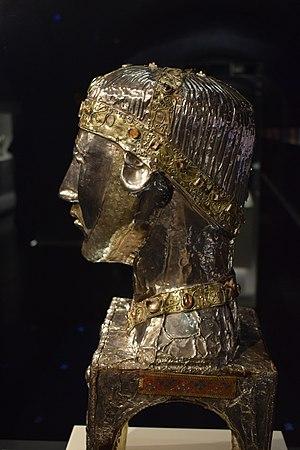
Vue du trésor de l'abbaye de Saint-Maurice, dans le canton du Valais en Suisse.